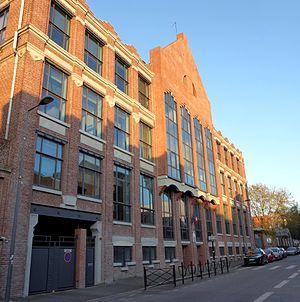
IRA de Lille rue Jean Jaurès
Les Instituts régionaux d'administration sont des établissements publics à caractère administratif français placés sous la tutelle du Premier ministre et rattachés à la direction générale de l'administration et de la fonction publique.
Moulins, officiellement Lille-Moulins, est un quartier populaire du sud de Lille, classé zone franche urbaine, qui compte environ 20 000 habitants.